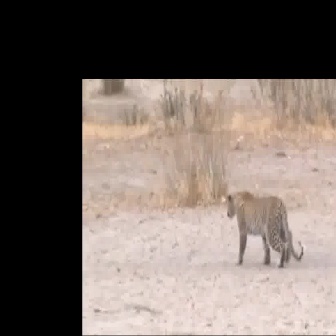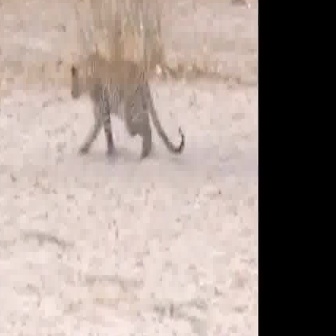
  Please identify the target specified by the bounding box [225,190,304,269] in the first image and locate it in the second image. Return the coordinates in [x_min,y_min,x_max,y_max] format.
Answer: [69,50,184,165]